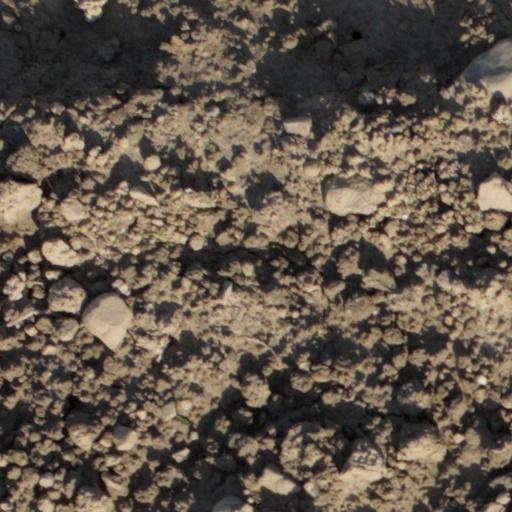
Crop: wheat